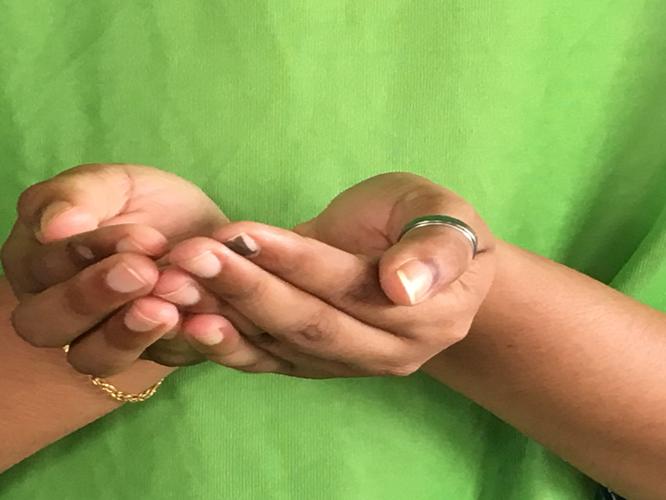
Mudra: Pushpaputa
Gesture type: double_hand